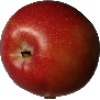
Label: Apple Braeburn 1